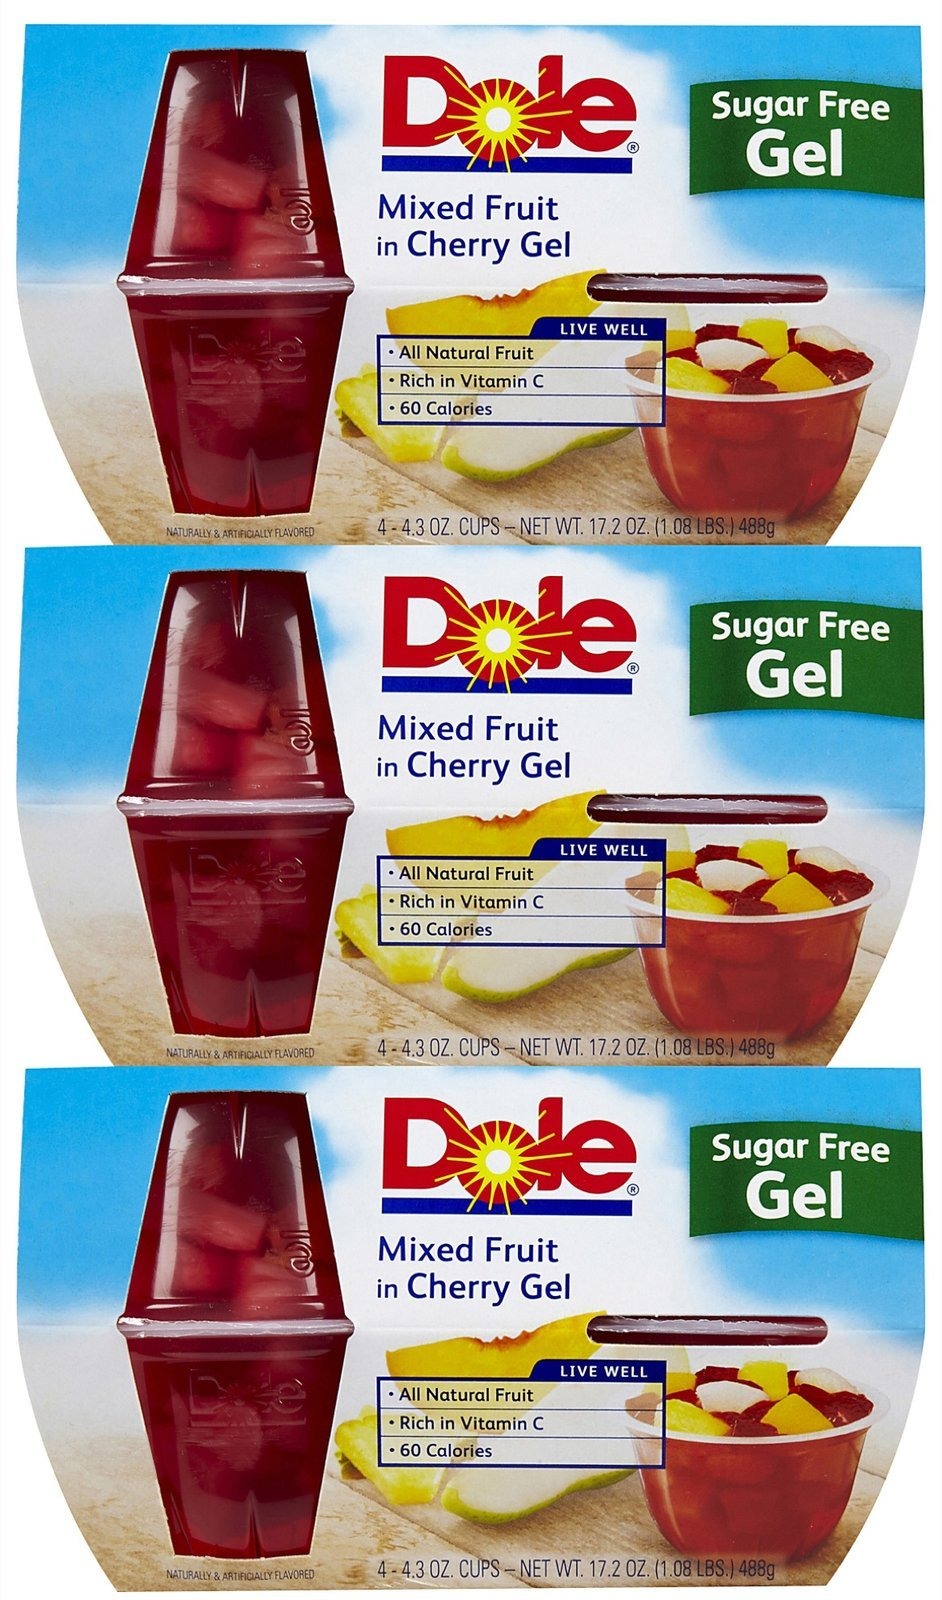
Item Name: Dole Mixed Fruit in Cherry Gel Sugar Free 4.3 Oz - 6 Pack
Value: 25.8
Unit: Fl Oz

Price: 3.12